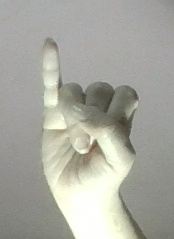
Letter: meem